The Loop (Australian TV series)

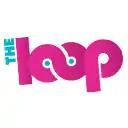
"The Loop" Logo

The Loop was an Australian music video show that aired on digital channel 10 Peach each Saturday from 9 am to 11.30 am and was hosted by Scott Tweedie, Ash London and Olivia Phyland.